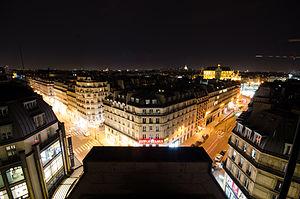
Vu prise sur un toit parisien
La toiturophilie ou stégophilie est la passion de l'accès aux toits et l'activité qui consiste à s'y promener.
L’exploration urbaine, abrégé urbex, est une activité consistant à visiter des lieux construits et abandonnés par l'homme, mais cette pratique inclut également la visite de lieux interdits, cachés ou difficiles d'accès, tel que des tunnels de métro, des catacombes, des chantiers de constructions/rénovations et des rooftops. La pratique regroupe ainsi diverses activités dites « underground » comme la « cataphilie », la « toiturophilie ». L’explorateur urbain est communément désigné par le néologisme urbexeur. La pratique s'est très répandue avec l'émergence des réseaux sociaux, notamment grâce à YouTube.
En France, l'exploration urbaine fut jadis majoritairement issue de la cataphilie parisienne et de ses ramifications. Elle s'est rapidement diffusée dans l'ensemble du pays.